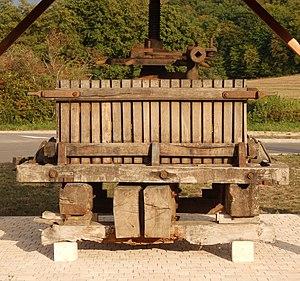
Vieux pressoir installé à l'entrée du bourg de Lugny au printemps 2018
Lugny, chef-lieu du canton de Lugny à partir de 1790 et jusqu'en 2015, siège de la communauté de communes du Mâconnais - Val de Saône de 2000 à 2014, est une commune française située dans le département de Saône-et-Loire et la région Bourgogne-Franche-Comté.